Beech Creek Railroad

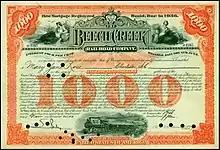
Bond of the Beech Creek Railroad Company, issued 17. November 1915

The Pennsylvania Railroad did relatively little to block the construction of the Susquehanna and South Western. The failed Pennsylvania and Western had induced the Pennsylvania to charter the Lock Haven and Clearfield Railroad in 1879, which would have built from their Bald Eagle Valley Railroad at the mouth of Beech Creek to their Tyrone and Clearfield Railroad at Philipsburg, the same route that the Susquehanna and South Western would take, but never initiated construction. The Pennsylvania may have been influenced by a report from one of their civil engineers, Camille d'Invilliers, prepared in December 1883, which suggested that the Moshannon seam was being exhausted in the older collieries in the Philipsburg and Houtzdale area. Coal from the Moshannon seam enjoyed a high reputation, and d'Invilliers suggested that the Pennsylvania should concentrate on new fields exploiting the Moshannon seam, in the upper Moshannon Valley and elsewhere, and allow the New York Central to compete for the lower seams of Kittanning coal remaining in the Philipsburg area. The only known surviving copy of his report is in the archives of the Fall Brook Coal Company; this company was an ally of the New York Central in penetrating the coalfield, suggesting that the Pennsylvania and New York Central came to an understanding to allow the Beech Creek's construction.